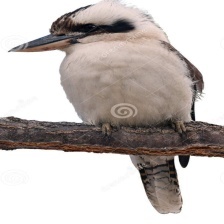
Species: KOOKABURRA
Scientific name: DACELO